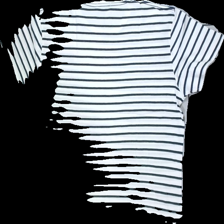
View: back
Type: T-shirt
Category: Men
Brand: Gant
Colors: White, Blue
Material: 100% Cotton
Pattern: Logo print
Cut: Regular
Size: L
Season: All
Price range: 100-150
Recommended usage: Reuse
Description: White t-shirt with blue stripes